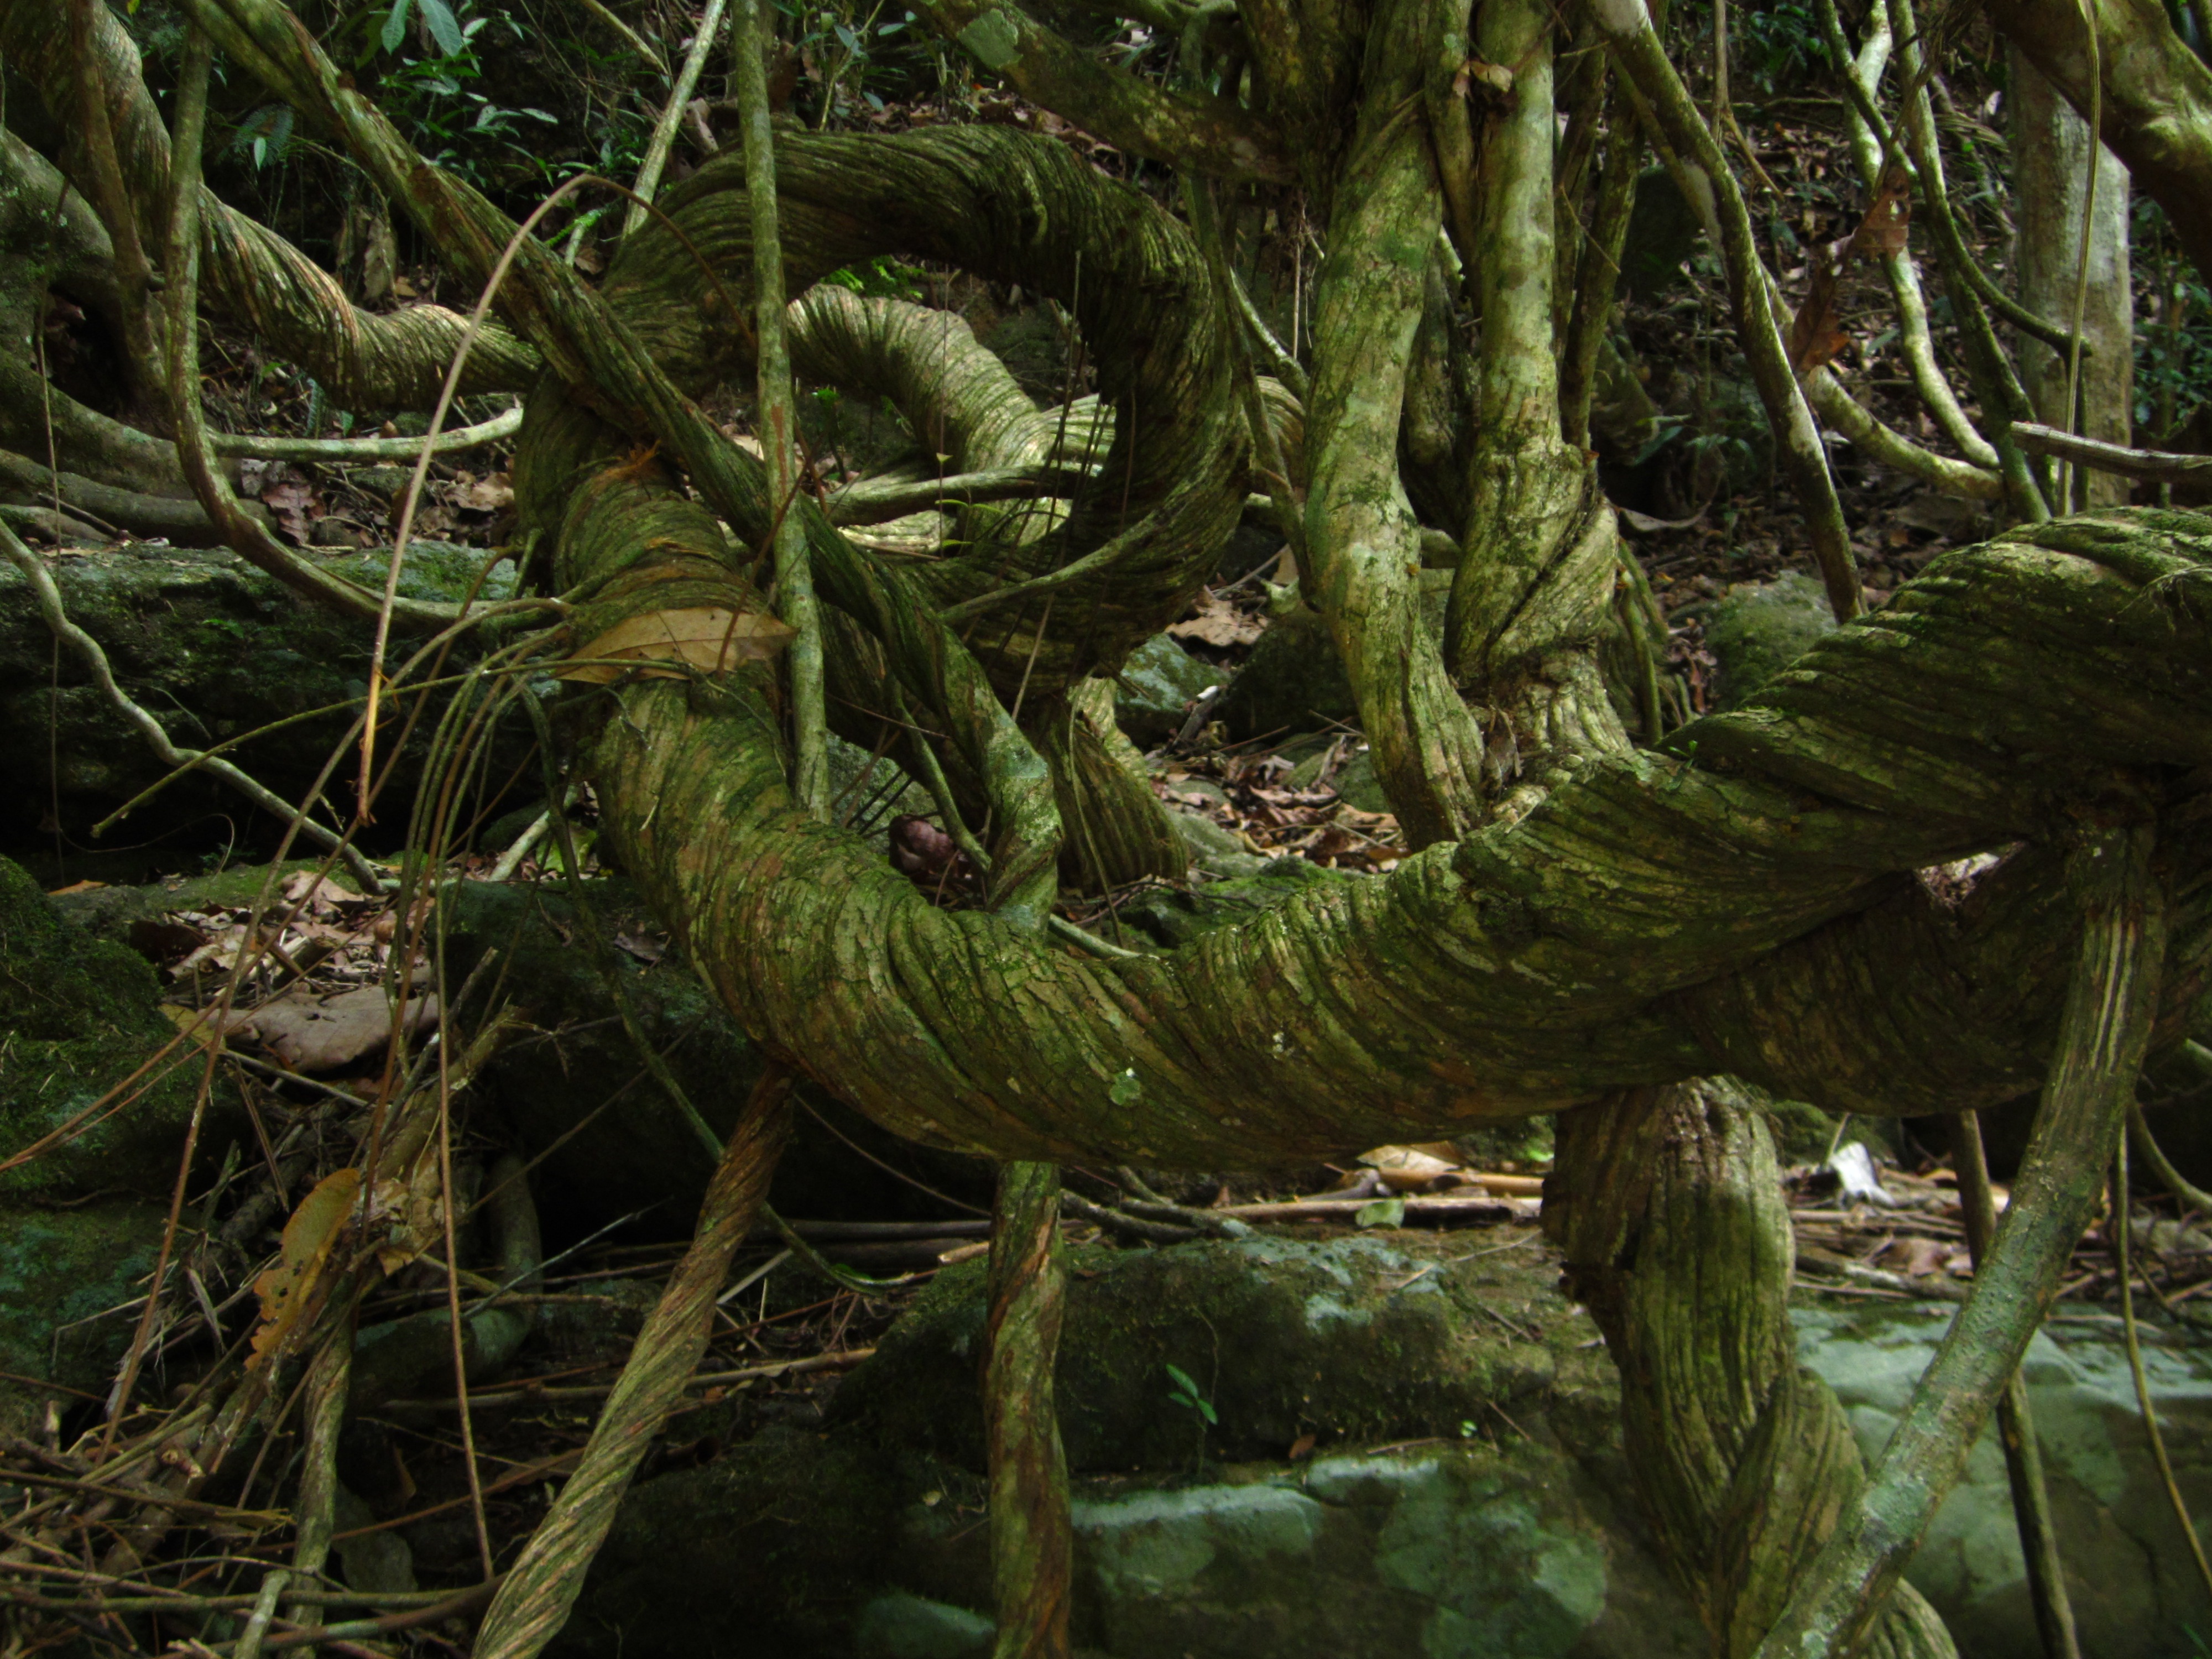
landscape, tree, nature, forest, waterfall, swamp, branch, plant, flower, trunk, flying, wildlife, green, jungle, botany, flora, root, trees, woods, vegetation, rainforest, wetland, woodland, brazil, habitat, tropics, ecosystem, old growth forest, natural environment, land plant